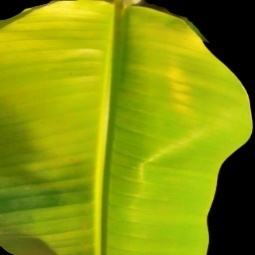
Label: Calcium